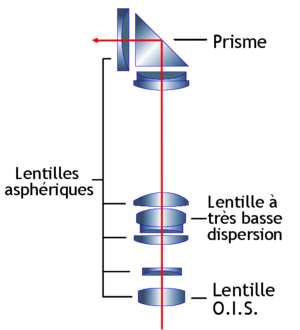
Système optique d'un appareil photo Lumix FT1
Le Panasonic Lumix DMC-FT1 est un appareil photo numérique compact « tout terrain » haut de gamme commercialisé par Panasonic à partir de mars 2009. Il est le premier de la marque à être anti-chocs et étanche, répondant ainsi à la concurrence dans un segment commercial alors nouveau.